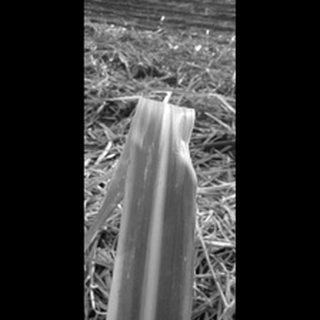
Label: sugarcane_red_rot